Natal, Rio Grande do Norte

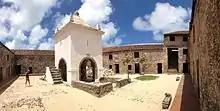
The Three Wise Men fort is a Bastion fortress constructed by the Portuguese in 1598.

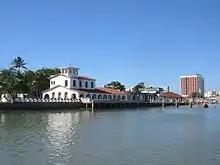
Rampa is one of the U.S. air bases used during World War II.

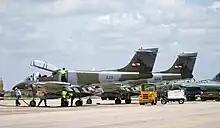
Natal Air Force Base

The Brazilian coast has long been home to indigenous peoples, generally members of the Tupi language family. While written records do not exist, archeological evidence suggests that pre-European inhabitants moved from the Amazon to the coasts approximately 2,900 years ago.